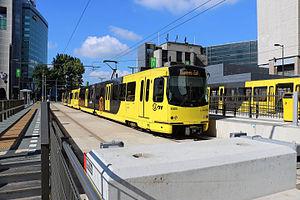
Utrecht est une commune et ville néerlandaise, chef-lieu de la province d’Utrecht. Avec 352 795 habitants au 1ᵉʳ janvier 2019, elle est la quatrième ville des Pays-Bas. Son agglomération fait partie de la conurbation de la Randstad. Située au centre du pays, la ville est jeune et dynamique — elle connaît un fort étalement urbain à l'ouest — et aujourd’hui connue pour sa cathédrale et son université.